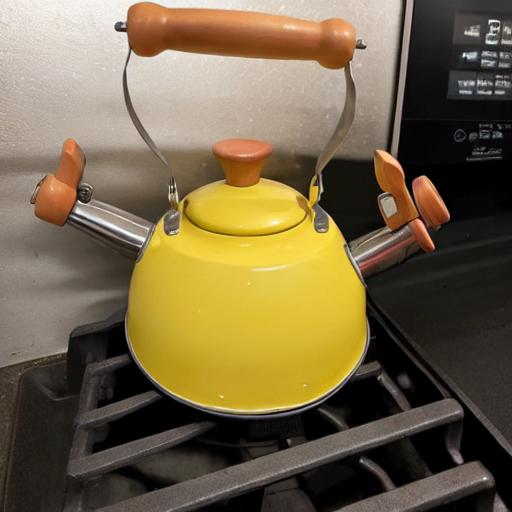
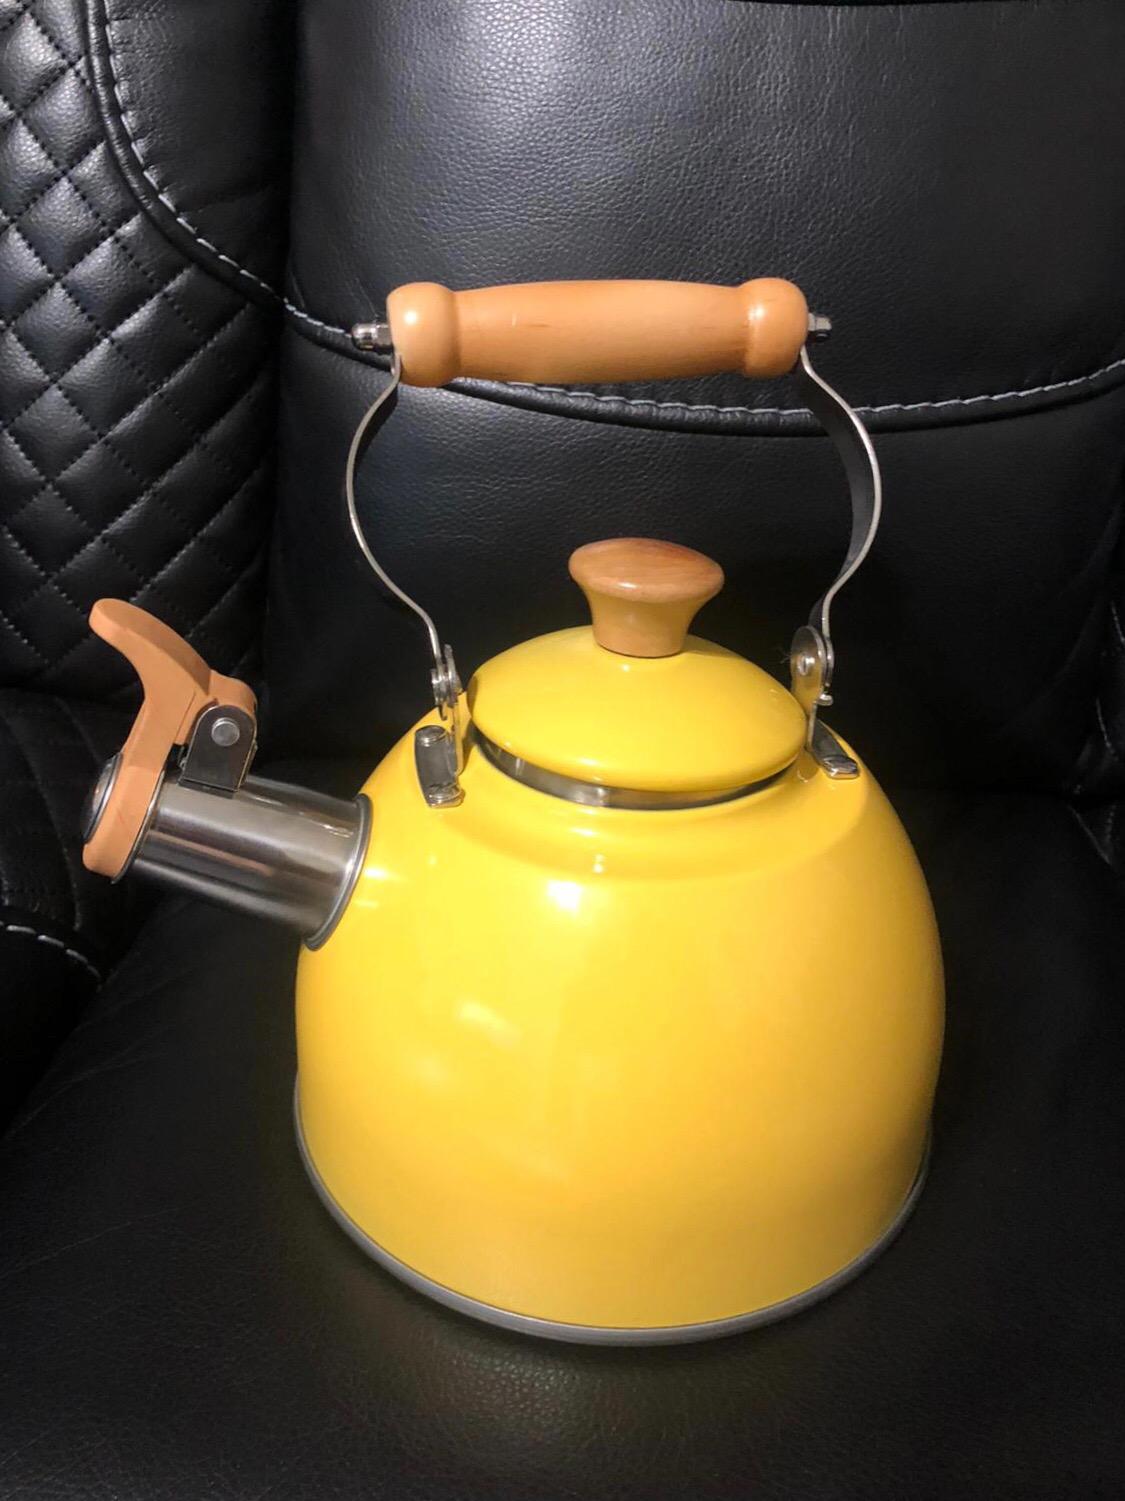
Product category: items_kettle
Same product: no